Firfield Community School

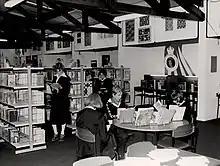
Blakelaw Comprehensive's library in 1977

In 1989 Blakelaw Comprehensive's Hugh White building was built. The building cost £680,000 and was encased in cladding produced by Eternit RAC. By 1998 all of Blakelaw's buildings had dilapidated.